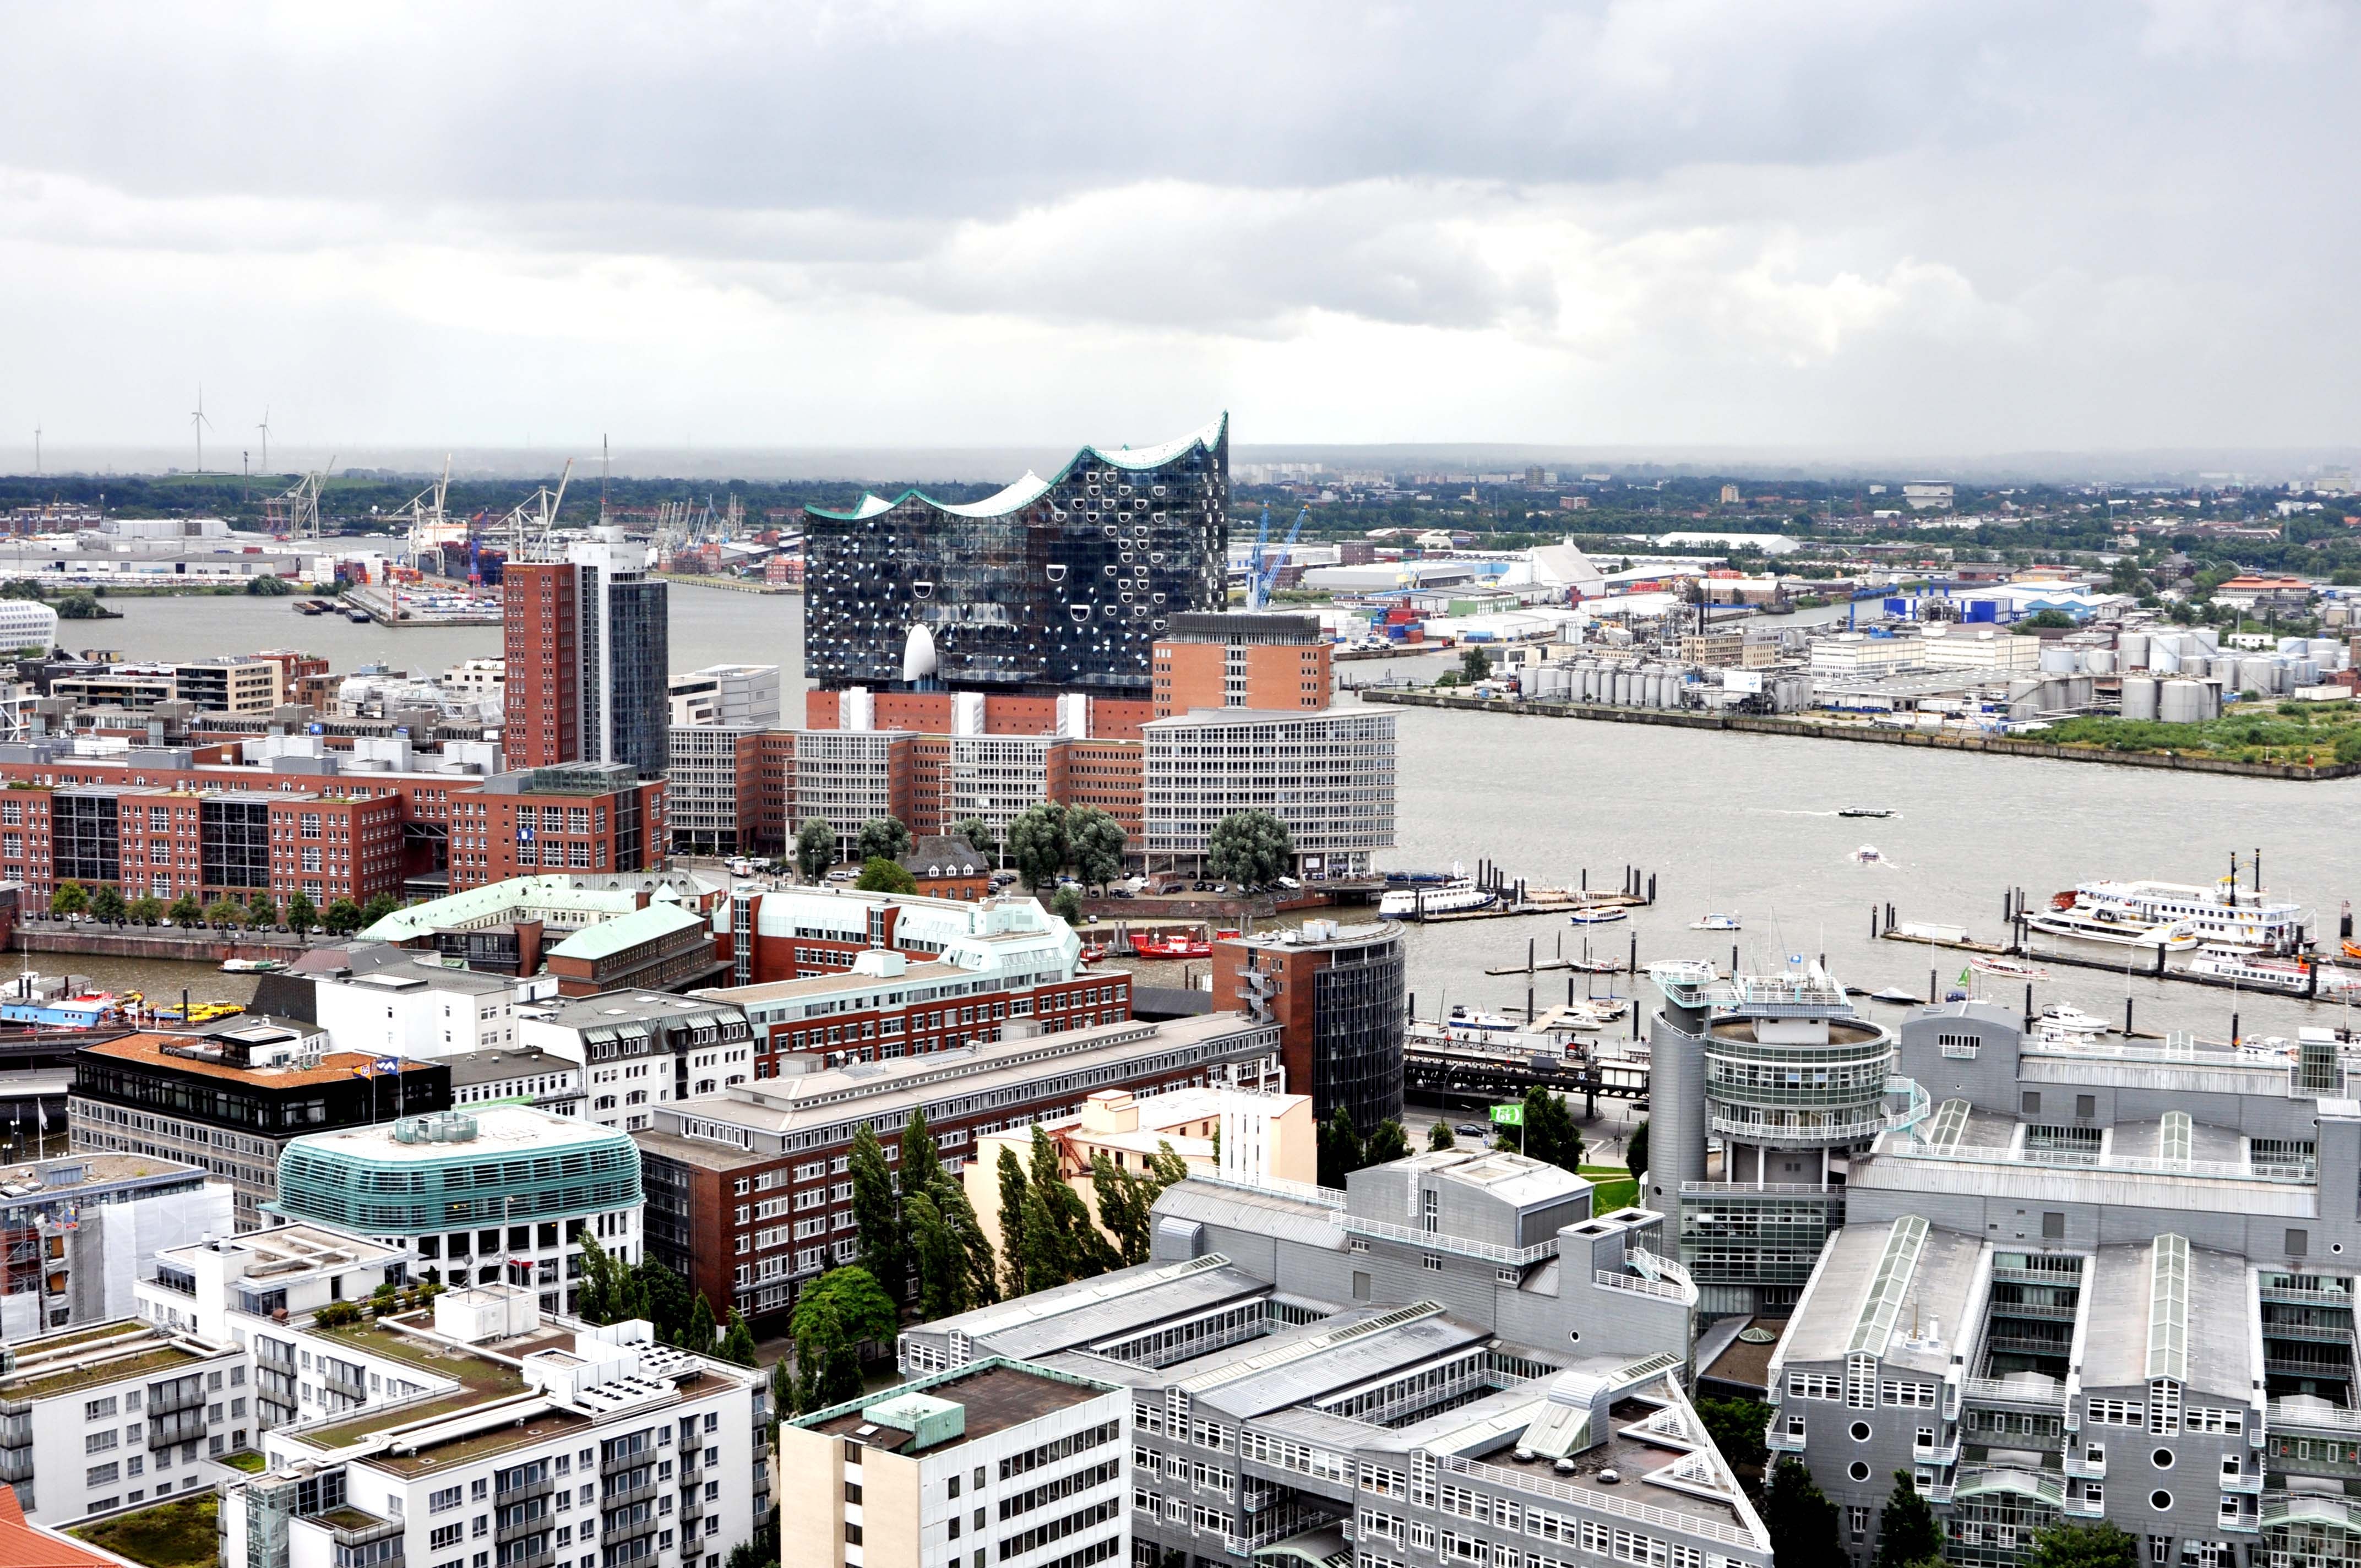
skyline, view, city, skyscraper, cityscape, panorama, downtown, port, stadium, tower block, hamburg, metropolis, neighbourhood, michel, landungsbr cken, bird's eye view, aerial photography, urban area, residential area, geographical feature, human settlement, metropolitan area, sport venue